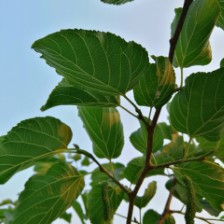
Variety: WhiteKing